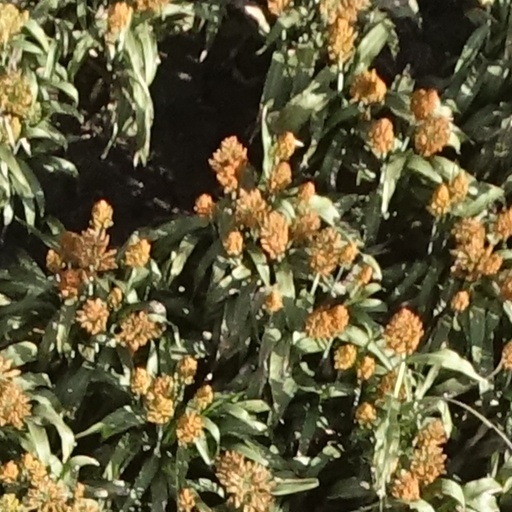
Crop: sorghum